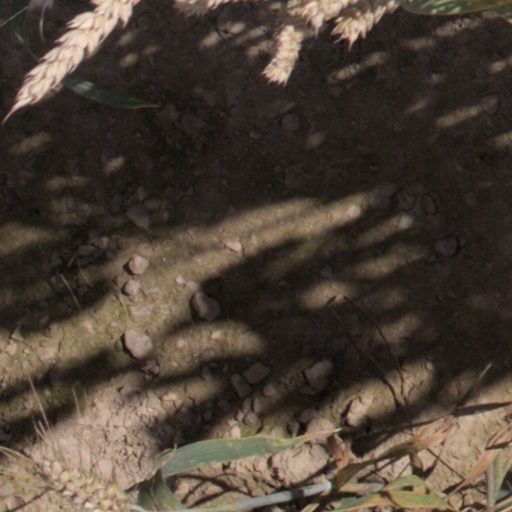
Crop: wheat